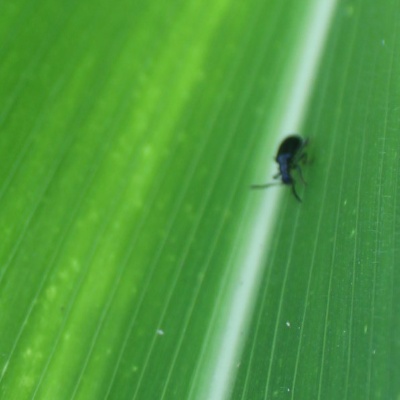
Crop: Maize
Condition: leaf beetle